Harjaee

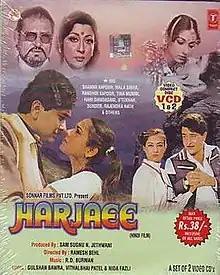
T-series CD cover

Harjaee (meaning disloyal, unfaithful) is a 1981 Indian Bollywood film directed by Ramesh Behl. It stars Shammi Kapoor, Mala Sinha, Randhir Kapoor and Tina Munim in pivotal roles.